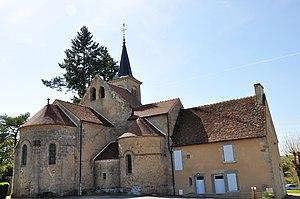
L'église Saint-Pierre de Champillet est une église catholique française. Elle est située sur le territoire de la commune de Champillet, dans le département de l'Indre, en région Centre-Val de Loire.
Champillet est une commune française située dans le département de l'Indre, en région Centre-Val de Loire.
La liste des édifices religieux de l'Indre, est une liste des lieux de cultes, situées dans le département de l'Indre, en région Centre-Val de Loire.